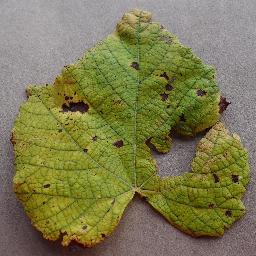
Label: Grape___Leaf_blight_(Isariopsis_Leaf_Spot)